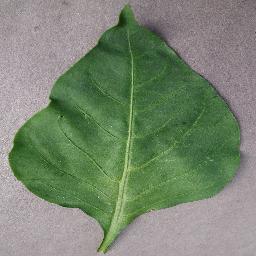
Label: Pepper,_bell___healthy